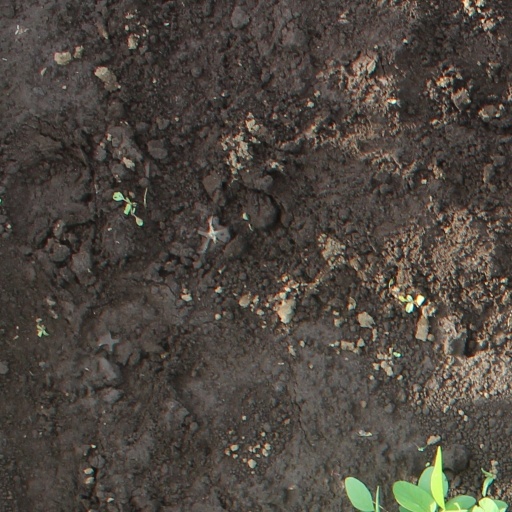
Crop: soybean